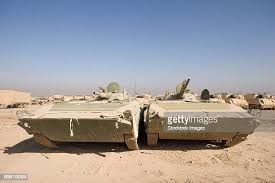
Label: BMP